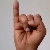
The image shows a hand gesture representing the letter 'I' in Indian Sign Language.